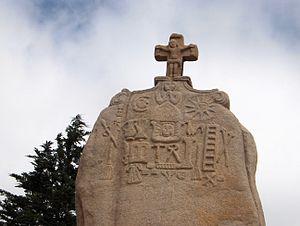
Menhir christianisé de Saint-Uzec à Pleumeur-Bodou (France), gros plan sur les sculptures.
Le menhir de Saint-Uzec est un menhir situé sur la commune de Pleumeur-Bodou, près de la chapelle Saint-Uzec en direction de l'Ile-Grande.
L'histoire de la Bretagne commence avec un peuplement dont les traces remontent à la Préhistoire, dès 700 000 ans av. J.-C. La période néolithique, qui commence dans ces régions vers 5000 av. J.-C., y est marquée par le développement d'un mégalithisme important se manifestant dans des sites comme le cairn de Barnenez, le cairn de Gavrinis, la Table des Marchands de Locmariaquer ou les alignements de Carnac. Au cours de sa protohistoire qui commence vers le milieu du IIIᵉ millénaire av. J.-C., le sous-sol riche en étain permet l'essor d'une industrie produisant des objets de bronze, ainsi que de circuits commerciaux d'exportation vers d'autres régions d'Europe. Durant les siècles qui précèdent notre ère, elle est habitée par des peuples gaulois comme les Vénètes ou les Namnètes, avant que ces territoires ne soient conquis par Jules César en 57 av. J.-C., puis progressivement romanisés.
Pleumeur-Bodou [plømœʁ bodu] est une commune des Côtes-d'Armor en Bretagne.
Le département des Côtes-d'Armor compte une centaine de sites mégalithiques, témoins des occupations humaines du territoire au Néolithique.